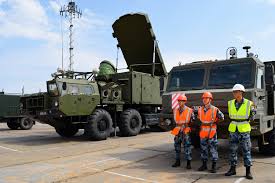
Label: Air Defense